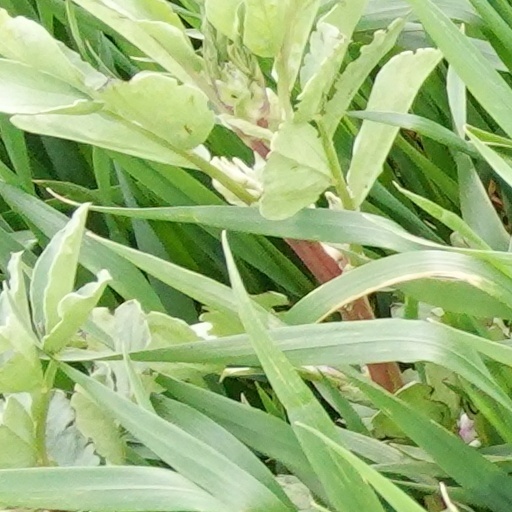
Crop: wheat